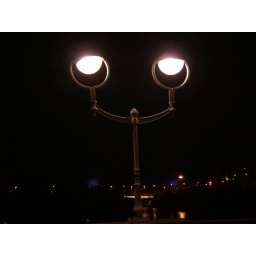
Una farola sonriente by the river! A smiling street lamp by the river!